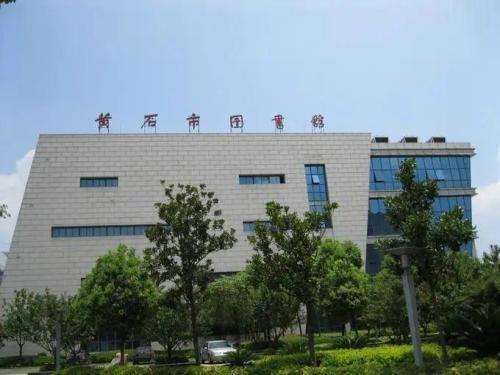
地标名称：黄石市图书馆
所在城市：黄石市·下陆区